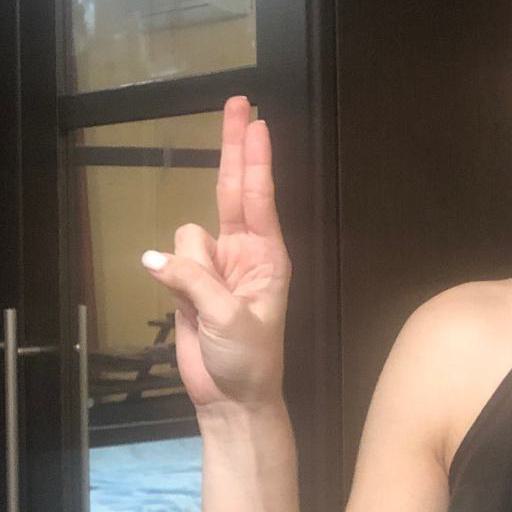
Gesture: two_up